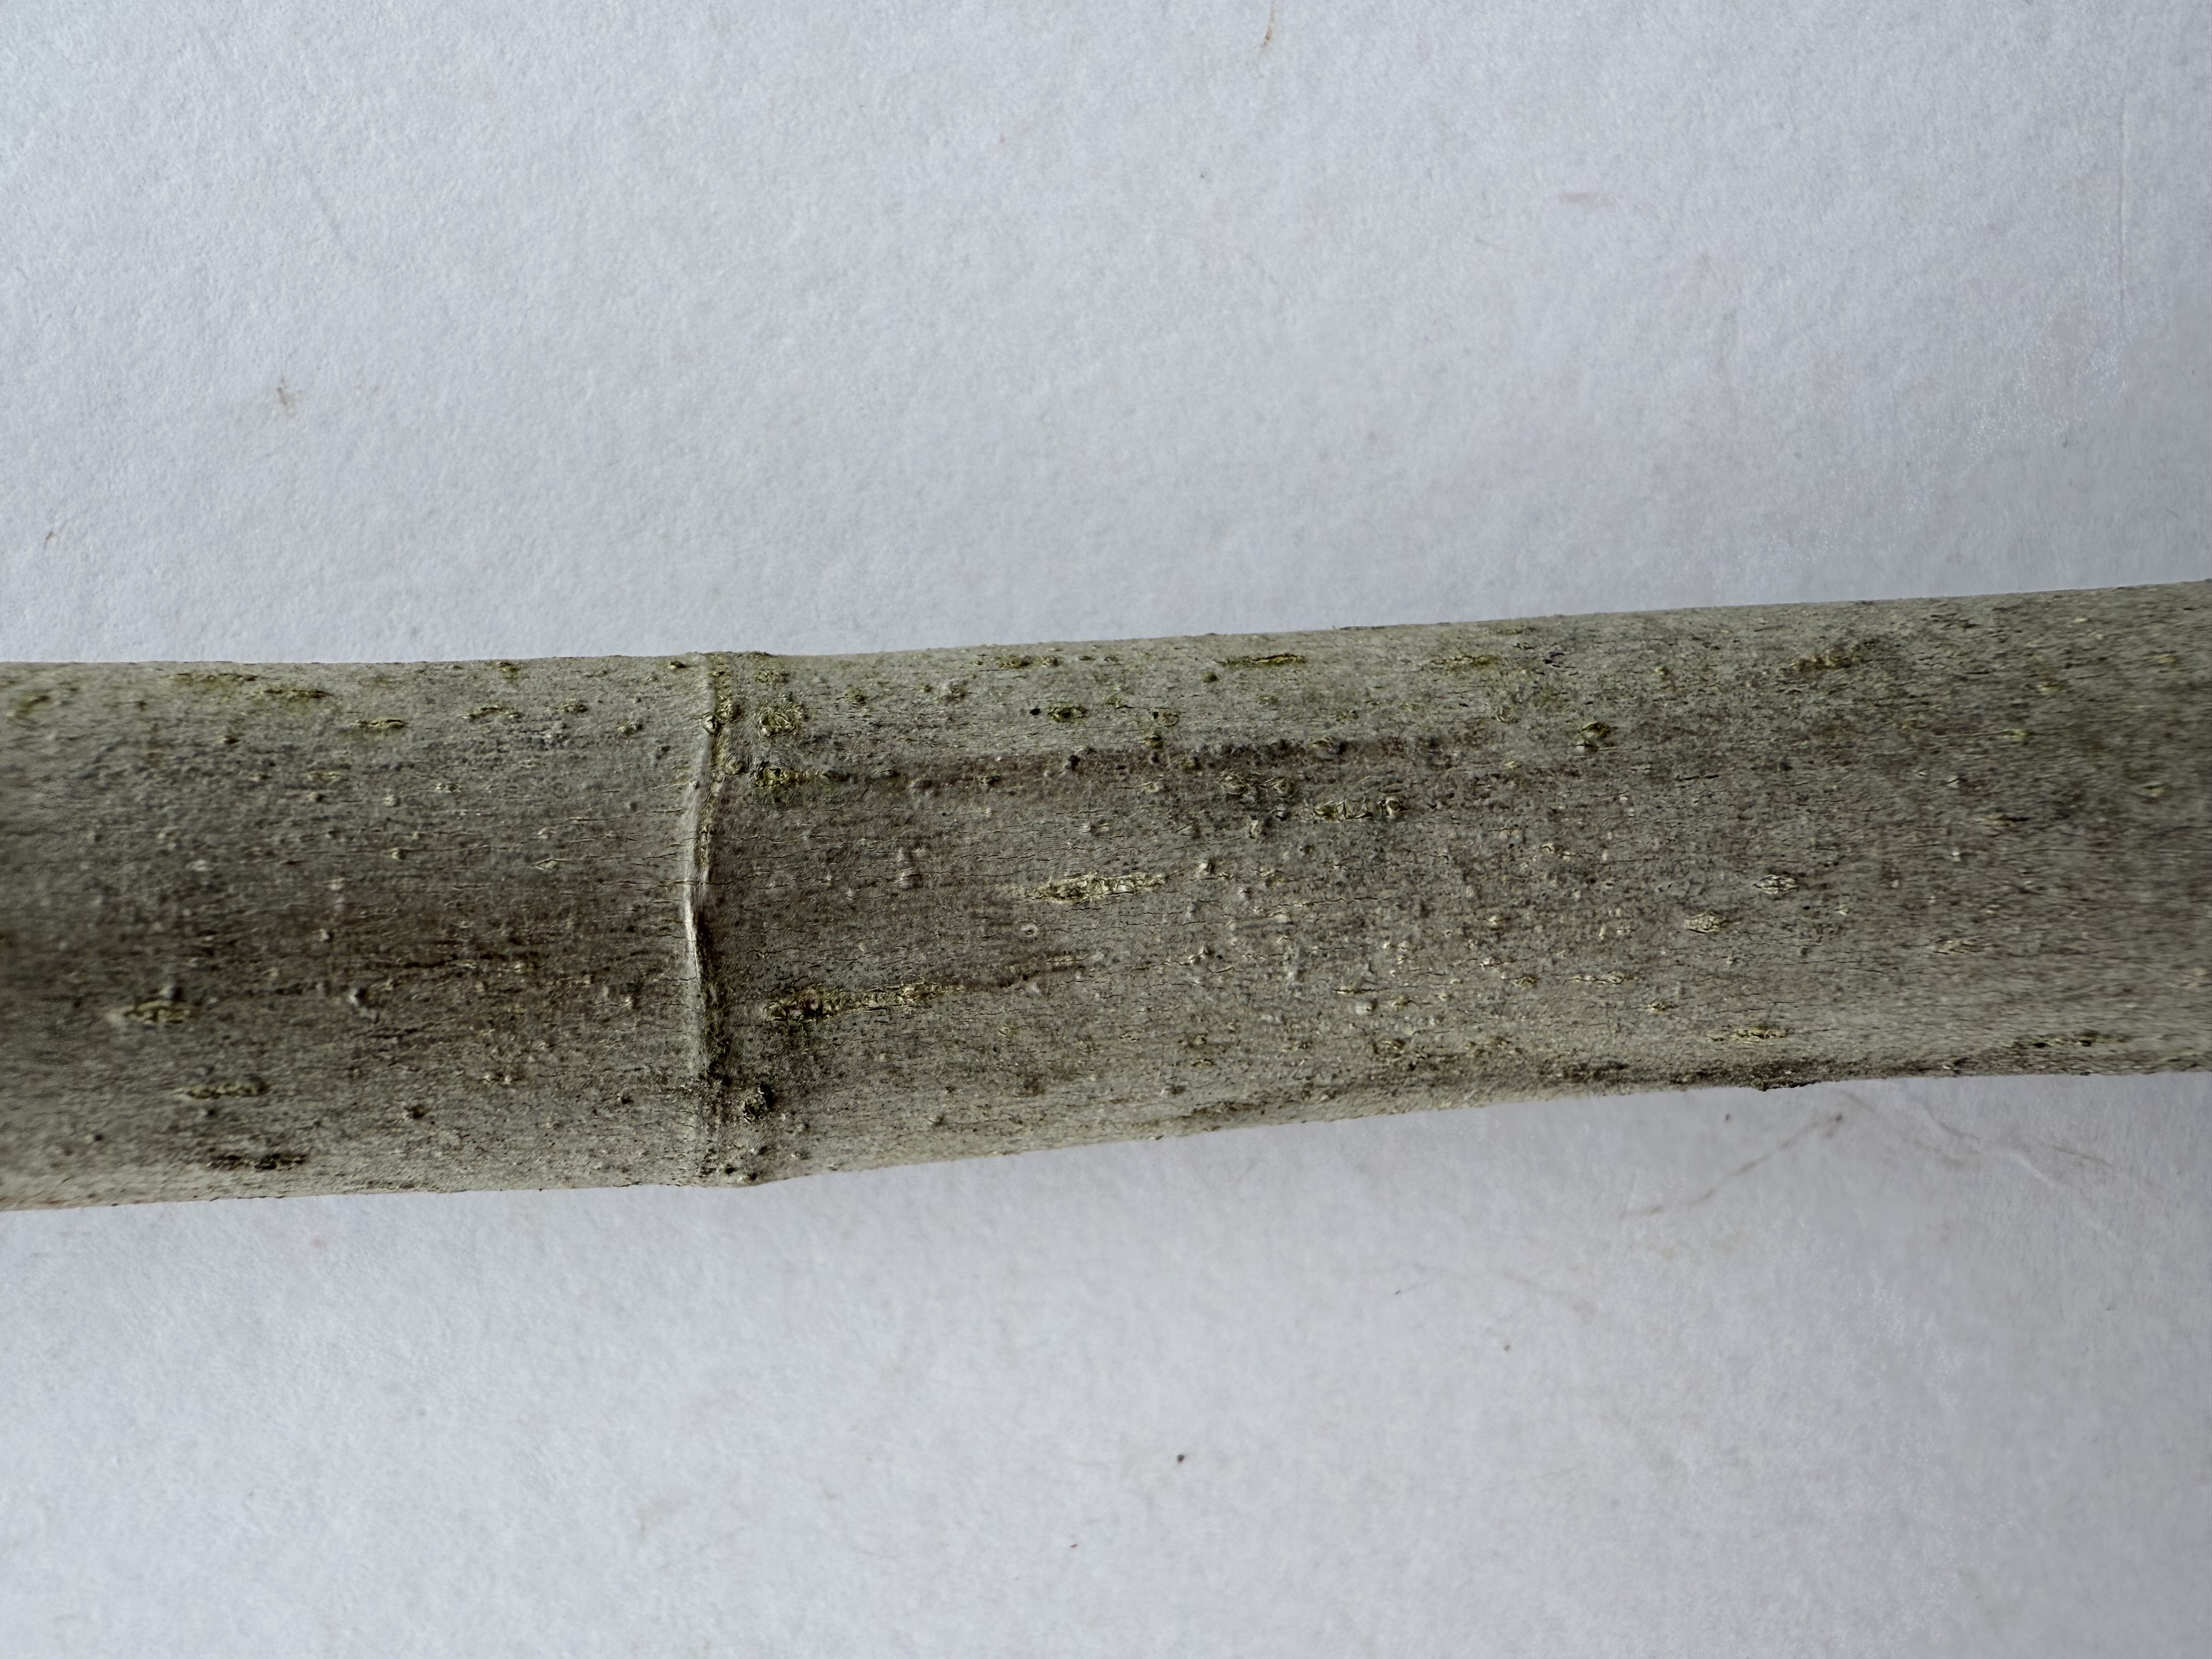
Variety: Black Fig